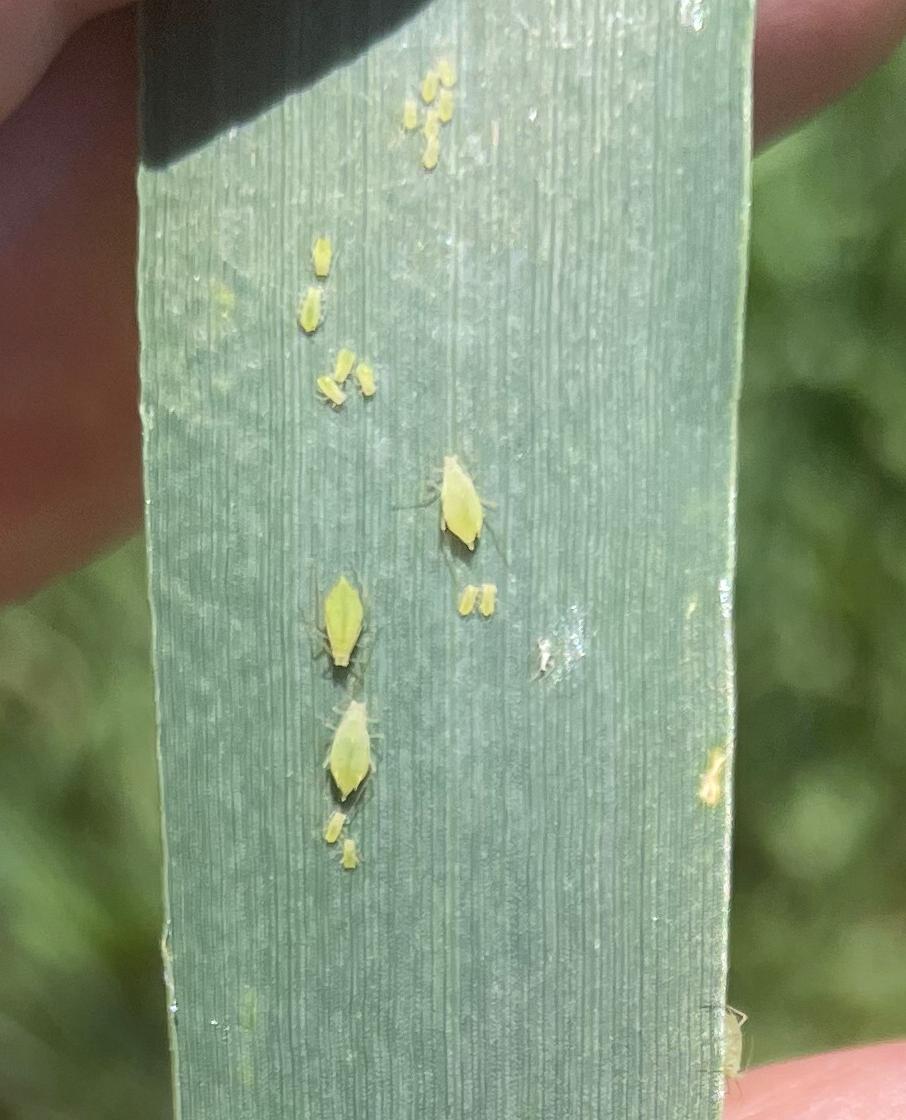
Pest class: cereal_grass_aphid